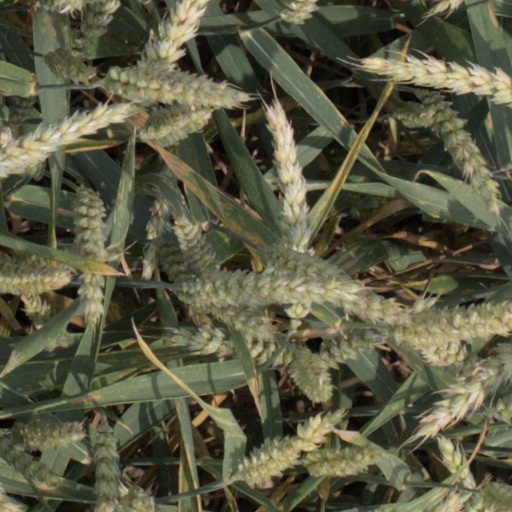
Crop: wheat